Erwin Speckter

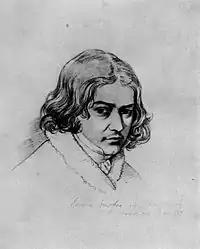
Erwin Speckter (1829), portrait by Ernst Rietschel

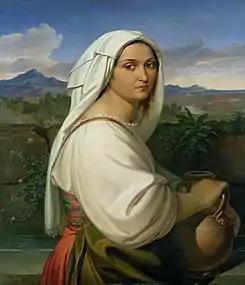
An Albanian Woman (1831)

Erwin Speckter (18 July 1806, Hamburg - 23 November 1835, Hamburg) was a German painter, often associated with the Nazarene movement.